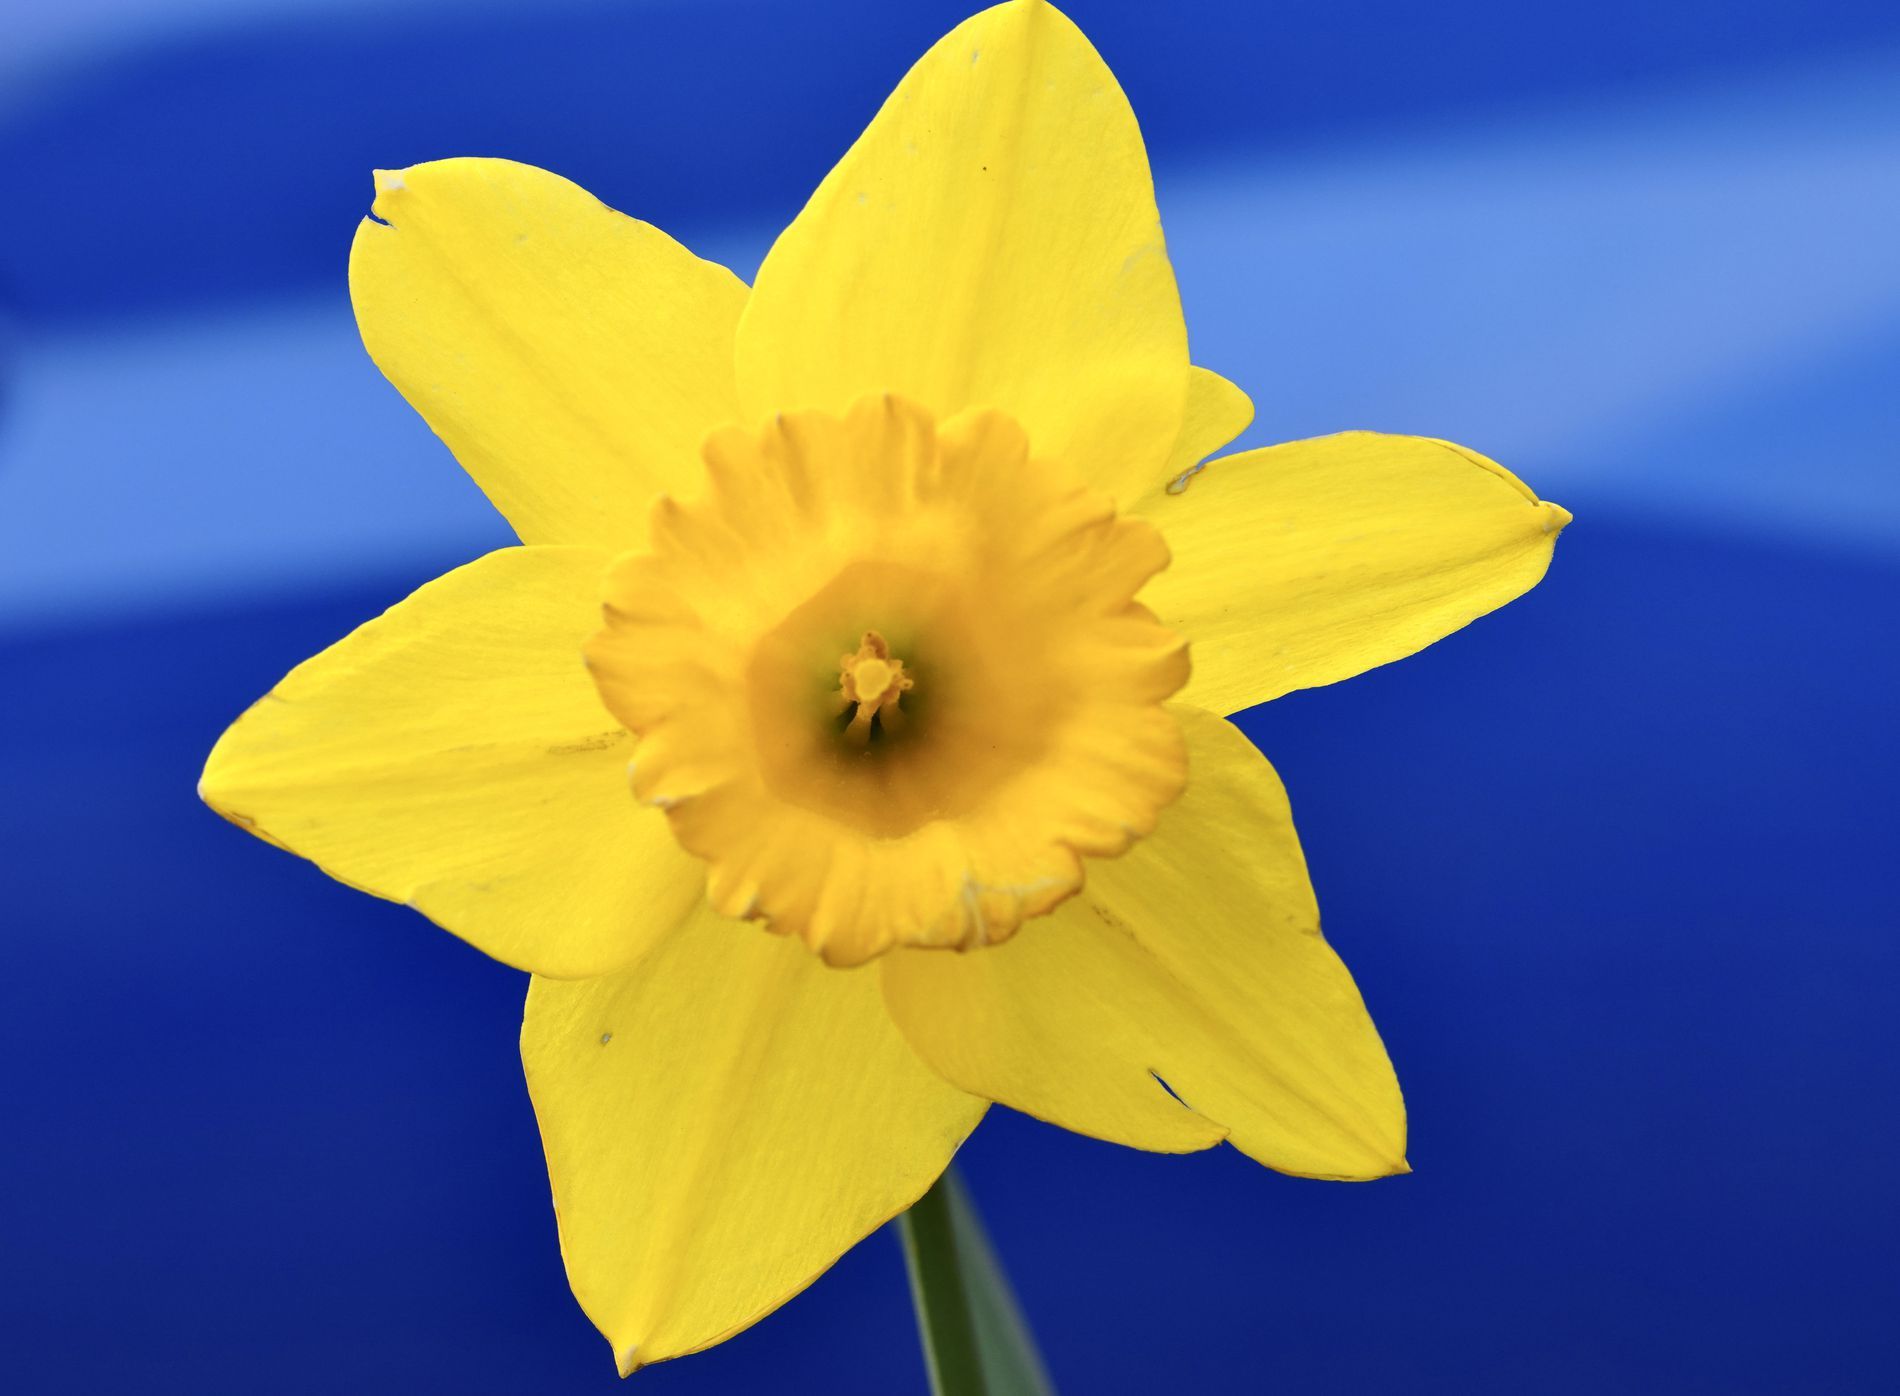
Flower
This is an image of a beautiful yellow daffodil flower with six bright petals and a prominent central trumpet. It stands out vividly against a deep blue background, creating a striking contrast.
A photo taken at eye level. soft natural light. The mood is fresh and uplifting.The colour palette is bright yellow and deep blue.The atmosphere is calm and minimal.
Labels: Flower, Plant, Daffodil, background
Camera: SONY ILCE-7RM3
Lens: Sony 100mm F2.8 SSM OSS, EF100mm f/2.8L Macro IS USM
Aperture: F14
Exposure: 1/250 sec
ISO: 800
Focal length: 100.0 mm